José Santiago Rodríguez Zorrilla

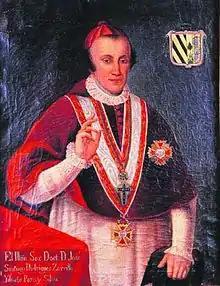
Portrait of Monseñor Rodríguez Zorrilla (19th century), now preserved in the Museum of Carmen de Maipú

José Santiago Rodríguez Zorrilla (30 December 1752 – 5 April 1832) was the 21st bishop of Santiago, Chile, known for his fervent support of the Spanish government during the Chilean War of Independence.